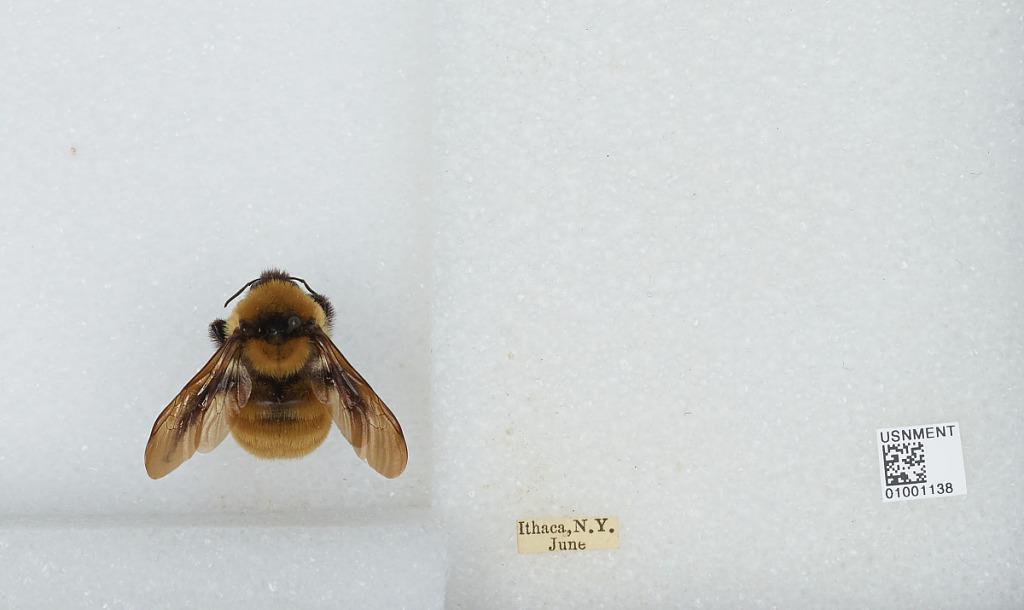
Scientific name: Bombus (Fervidobombus) fervidus fervidus (Fabricius)
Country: United States
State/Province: New York
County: Tompkins
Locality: Ithaca
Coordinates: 42.4433, -76.5